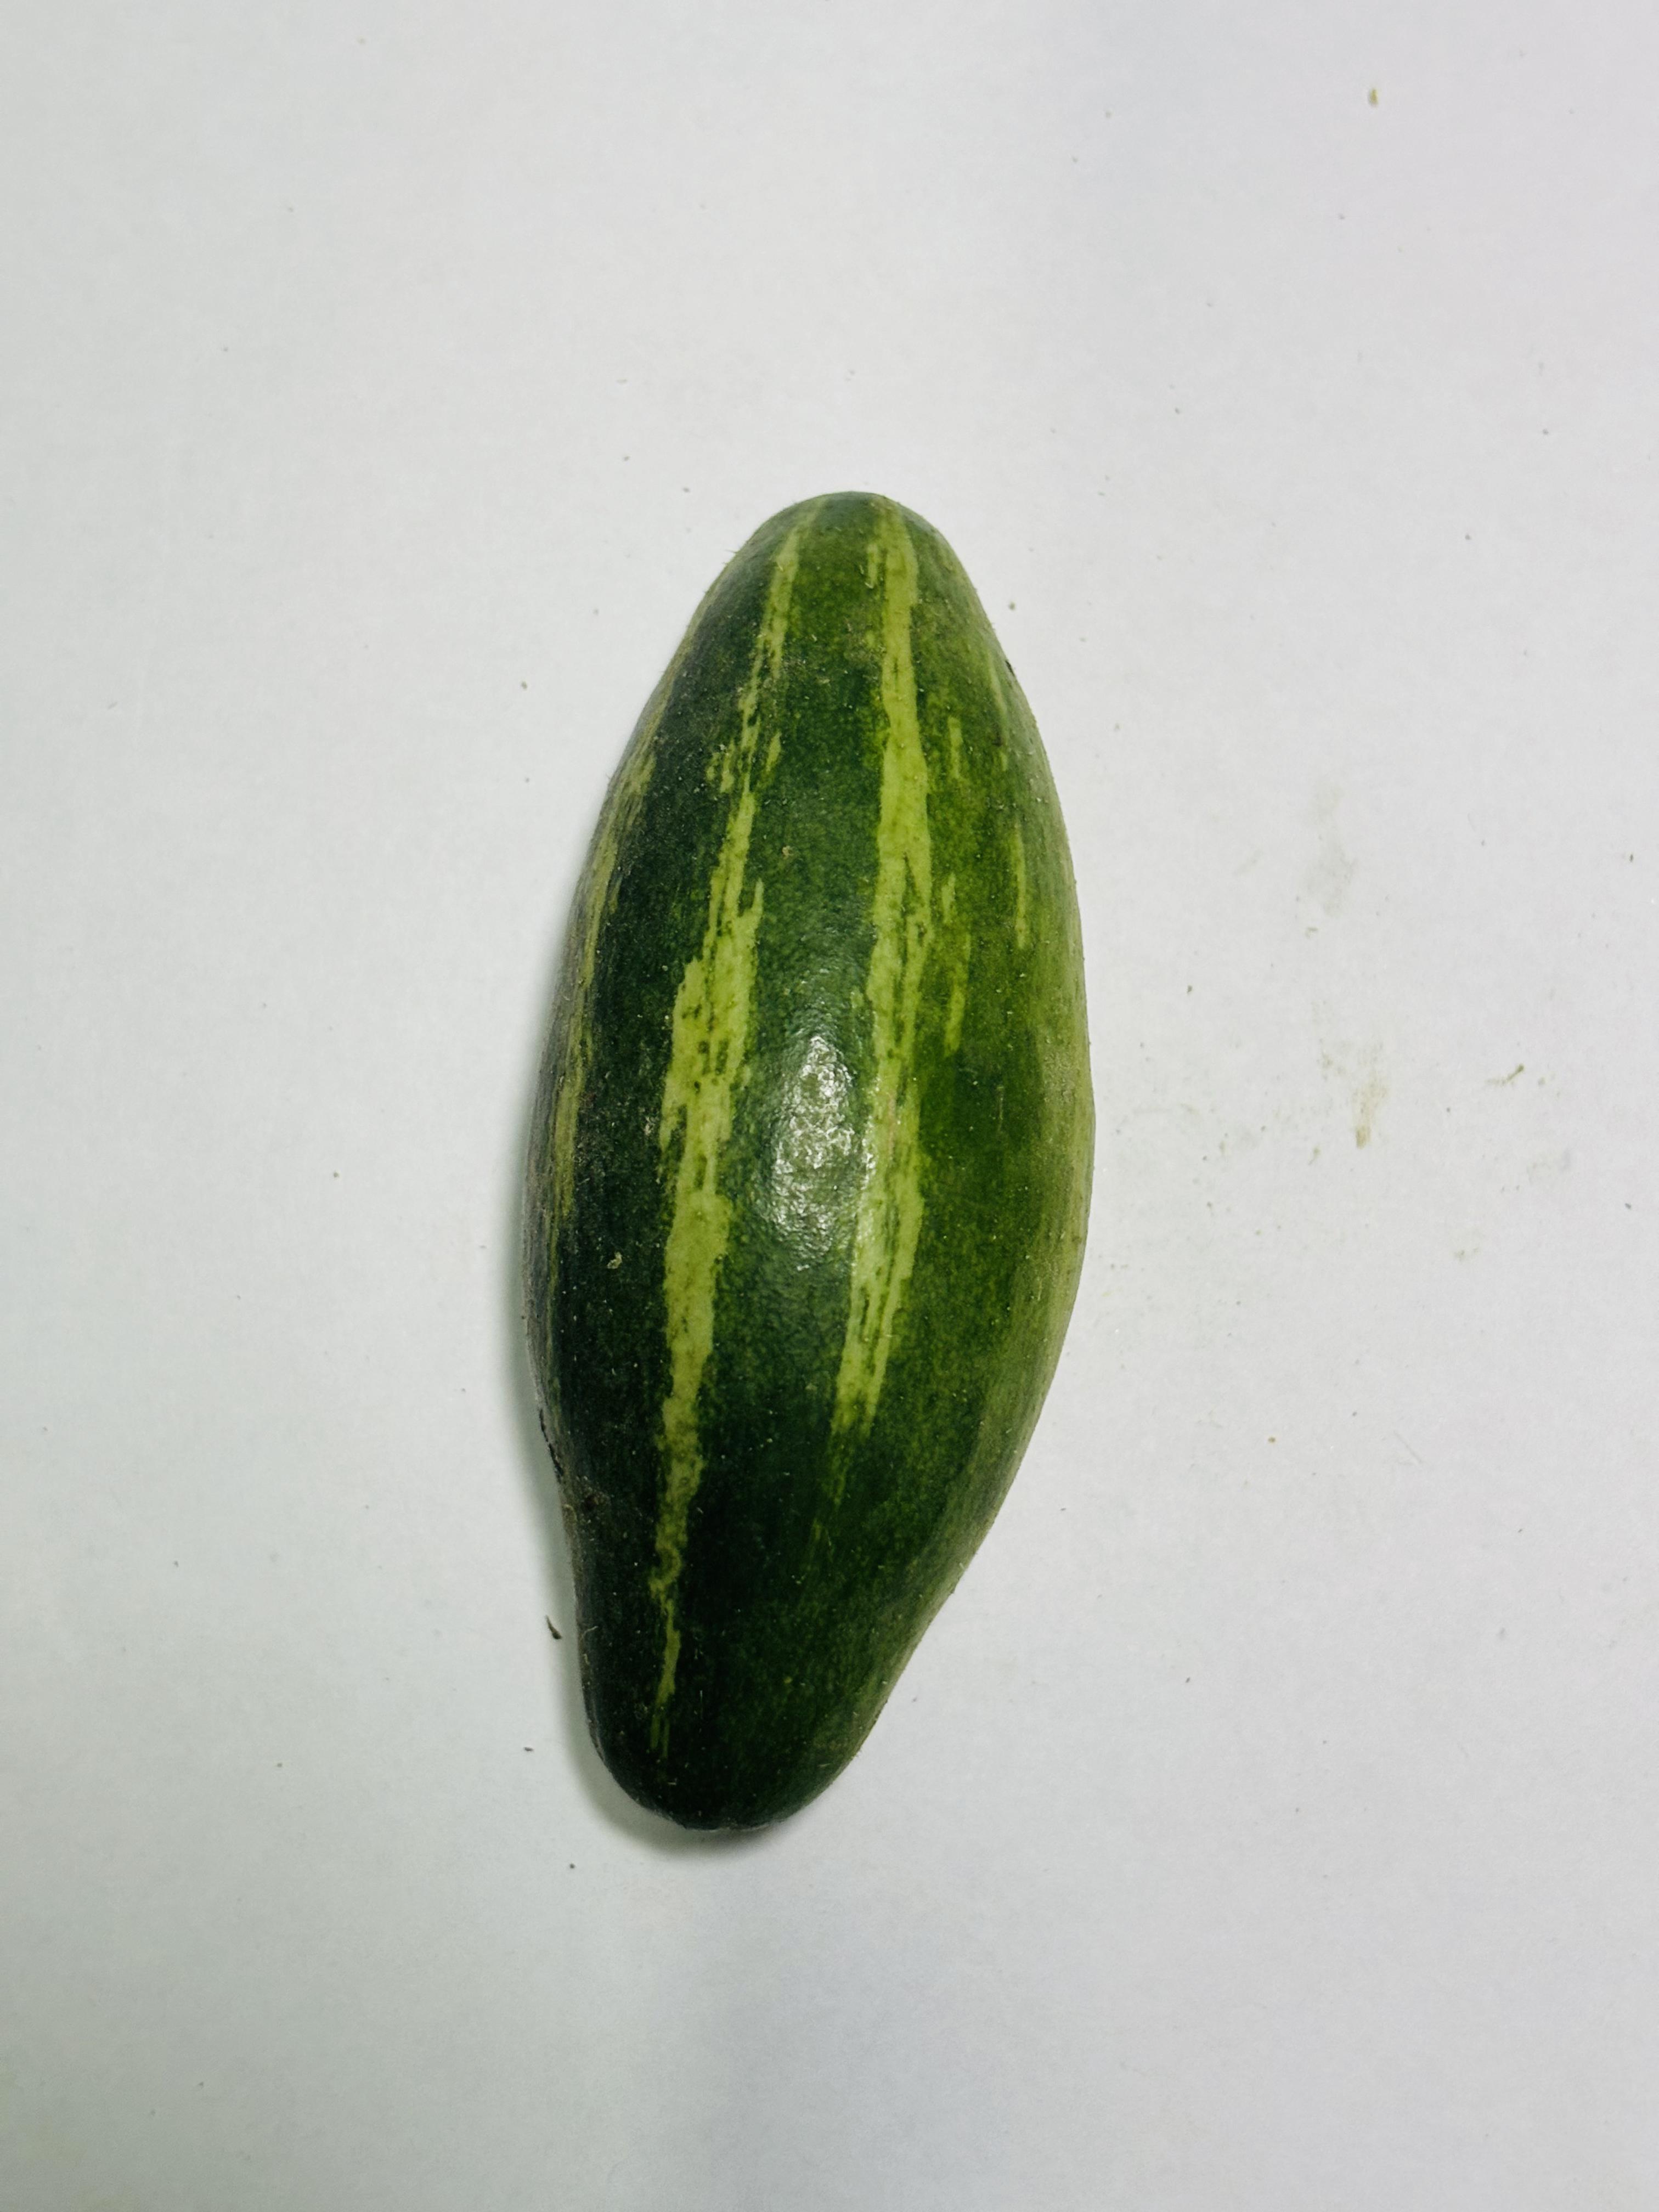
Label: Pointed gourd